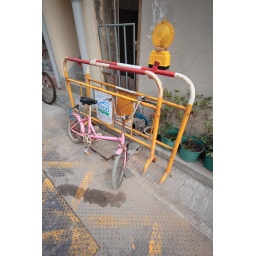
A pink bicycle rests against some road construction barriers.China HK 20061119 IMG_4613.JPG